Hari Om

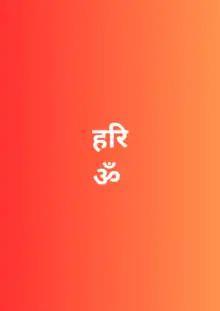
"Hari Om" written in the Devanagari script.

Hari Om is a Hindu mantra. Similar to the sacred mantra "Om", "Hari Om" is chanted by adherents during the beginning of auspicious activities or during meditation. It is also employed as a greeting.